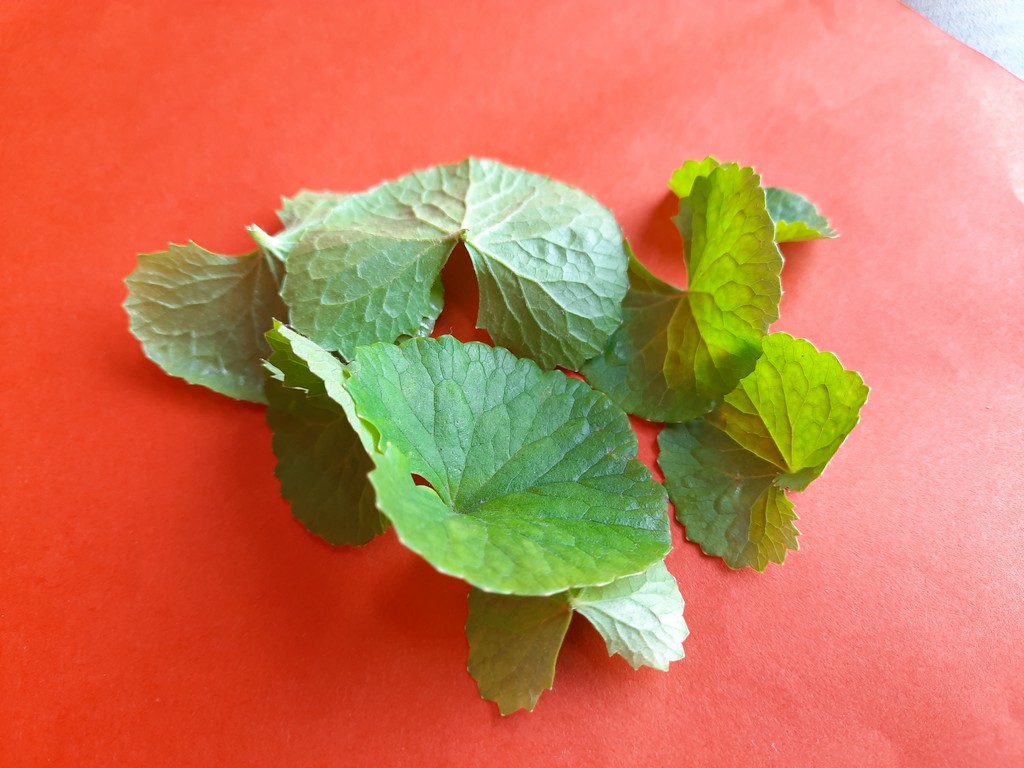
Label: Healthy